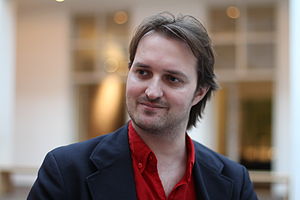
Peter Brodersen
Peter Brodersen
Peter Brodersen, dansk internetiværksætter
Peter Brodersen er en dansk selvstændig it-udvikler, og autodidakt specialist i kombinationen af Web 2.0 og GIS, og som sådan været citeret i medierne. Han har etableret den danske kort-webservice findvej.dk og vedligeholdt den danske adresse-information på OpenStreetMap. Han står også bag bibliotekspenge.dk, og en dansk version af en såkaldt wiki-skanner. Brodersen har organiseret sit arbejdsliv med en kort arbejdstid på 15-20 timer om ugen. Brodersen er også blevet omtalt som en slags ophavsretsforkæmper, der kritisere medier der bruger billeder og videoer ulovligt fra sociale medier. Desuden har Brodersen har stiftet det politisk parti Broderpartiet.